The Spieler

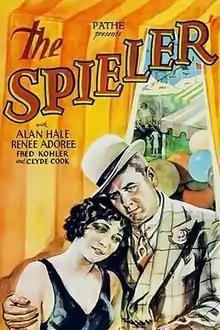

The Spieler is a 1928 American sound part-talkie drama film directed by Tay Garnett and starring Alan Hale, Clyde Cook, and Renée Adorée. While the film had a few sequences with audible dialog, the majority of the film featured a synchronized musical score with sound effects using both the sound-on-disc and sound-on-film process.